FC Santa Claus

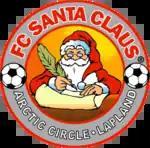
Revived club logo as FC Santa Claus AC

In 2012, the club experienced significant financial difficulties, resulting in them filing for bankruptcy with debts of €20,000. They re-formed the club under a new association using the name FC Santa Claus Arctic Circle, but the Finnish Football Association denied their request to transfer their position in the third tier Kakkonen to the new group, ruling that they had not taken over the debts of the previous group. The club appealed on the basis that they were willing to take on debts incurred by the sports department, not the bingo activities that had caused the bankruptcy, but their appeal was rejected.